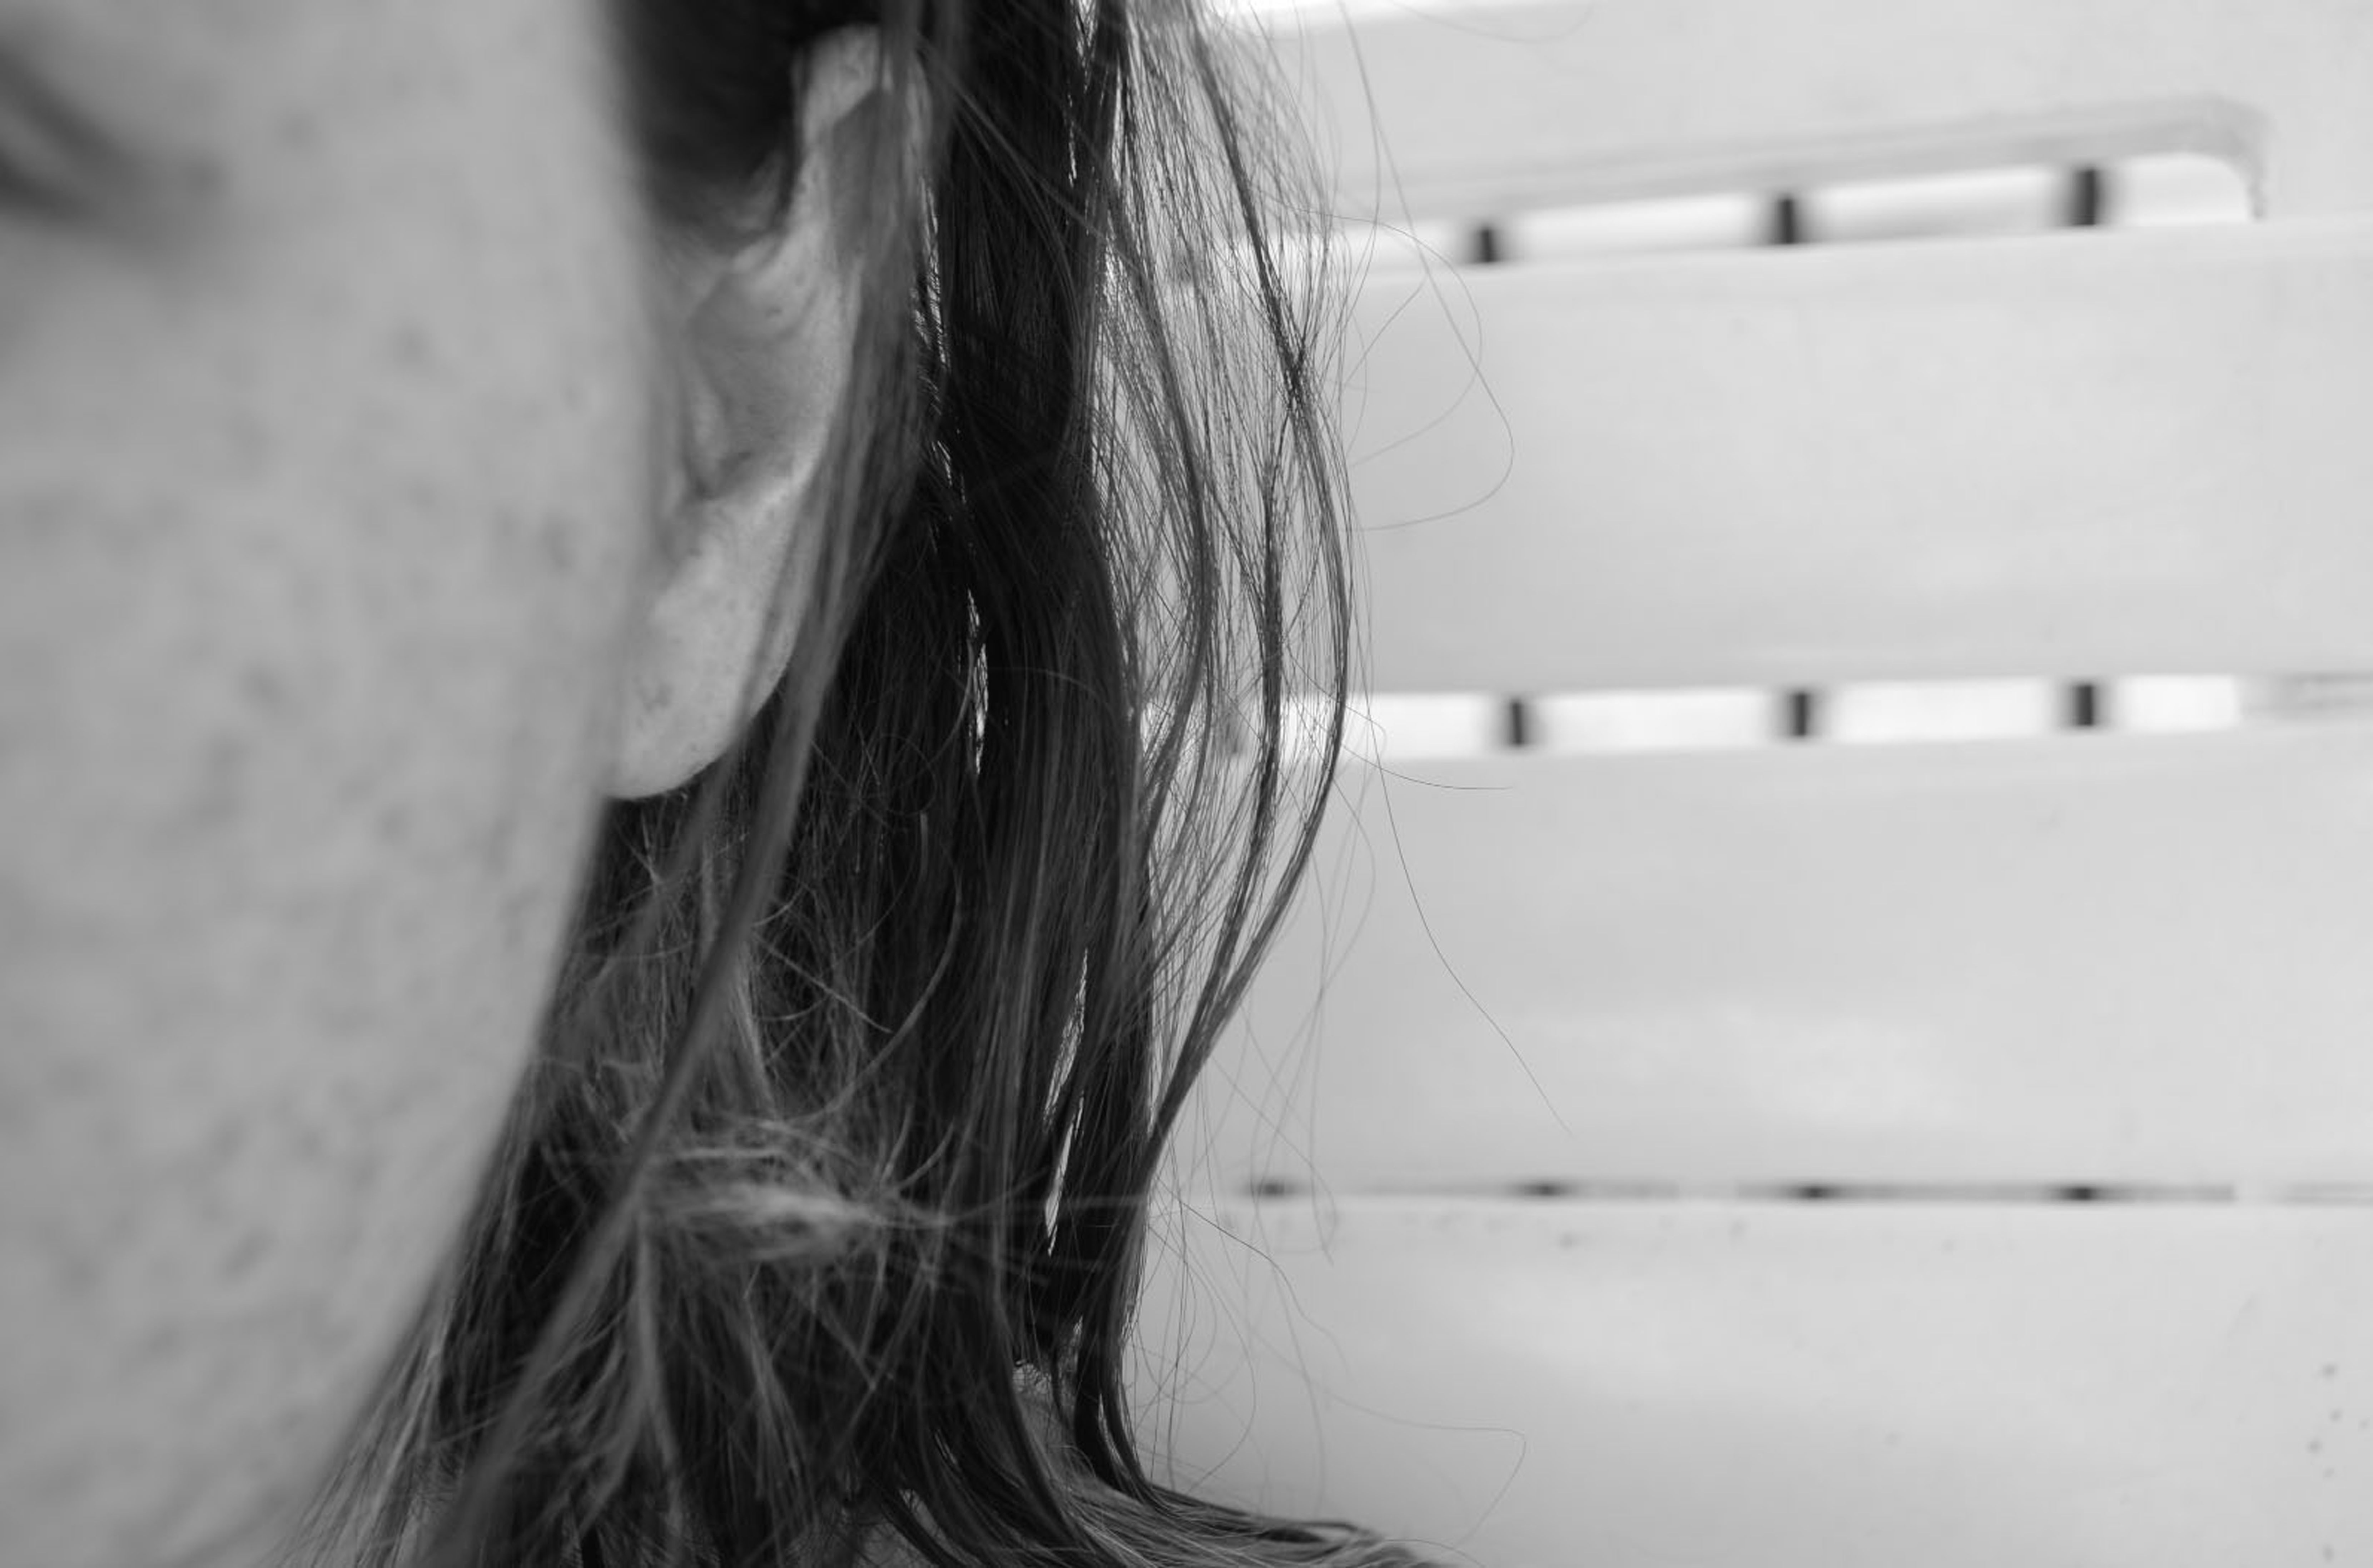
hand, black and white, girl, woman, white, photography, black, monochrome, close up, eye, skin, beauty, organ, emotion, interaction, monochrome photography